Just Add Water (improv troupe)

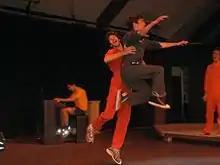
Just Add Water in performance

JAW is known for incorporating music into its performance, improvising songs and raps in many of its games. To facilitate musical performances, JAW has included a pianist on its roster in addition to regular players since its founding. Shows generally feature a combination of short- and long-form games, culminating in a large-scale improvised musical.